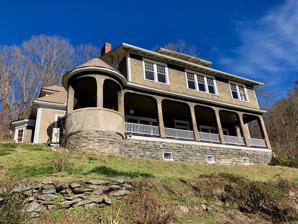
Building: James H. White House
Country: United States of America
Year built: 1903
Historic house in North Carolina, United States United States historic place James H. White House U.S. National Register of Historic Places James H. White House, January 2019 Show map of North Carolina Show map of the United States Location 5 Hill St., Marshall, North Carolina Coordinates 35°47′53″N 82°41′00″W / 35.79806°N 82.68333°W / 35.79806; -82.68333 Area 1.4 acres (0.57 ha) Built 1903 ( 1903 ) Architect Smith, Richard Sharp Architectural style Vernacular Old English NRHP reference No. 89002136 Added to NRHP December 21, 1989 From across the French Broad River, 2011 James H. White House , also known as Marshall House, is a historic home located at Marshall , Madison County, North Carolina .  It was designed by noted Asheville architect Richard Sharp Smith and built in 1903. It is a two-story-and-attic frame dwelling sheathed in a thick stucco known as " pebbledash ."  The front facade features a one-story recessed wraparound porch with an attached conical-roofed gazebo .  The house was remodeled between 1925 and 1930. It was listed on the National Register of Historic Places in 1989. References